Boykin Spaniel

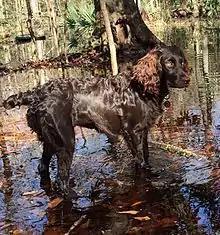
Boykin Spaniel flushing.

The Boykin Spaniel is a medium-sized breed of dog, a Spaniel bred for hunting wild turkeys and ducks in the Wateree River Swamp of South Carolina, in the United States. It is the state dog of South Carolina, where it was discovered and further developed by hunters in the early through mid 1900s. September 1 is Boykin Spaniel Day in South Carolina, originally established in 1984.